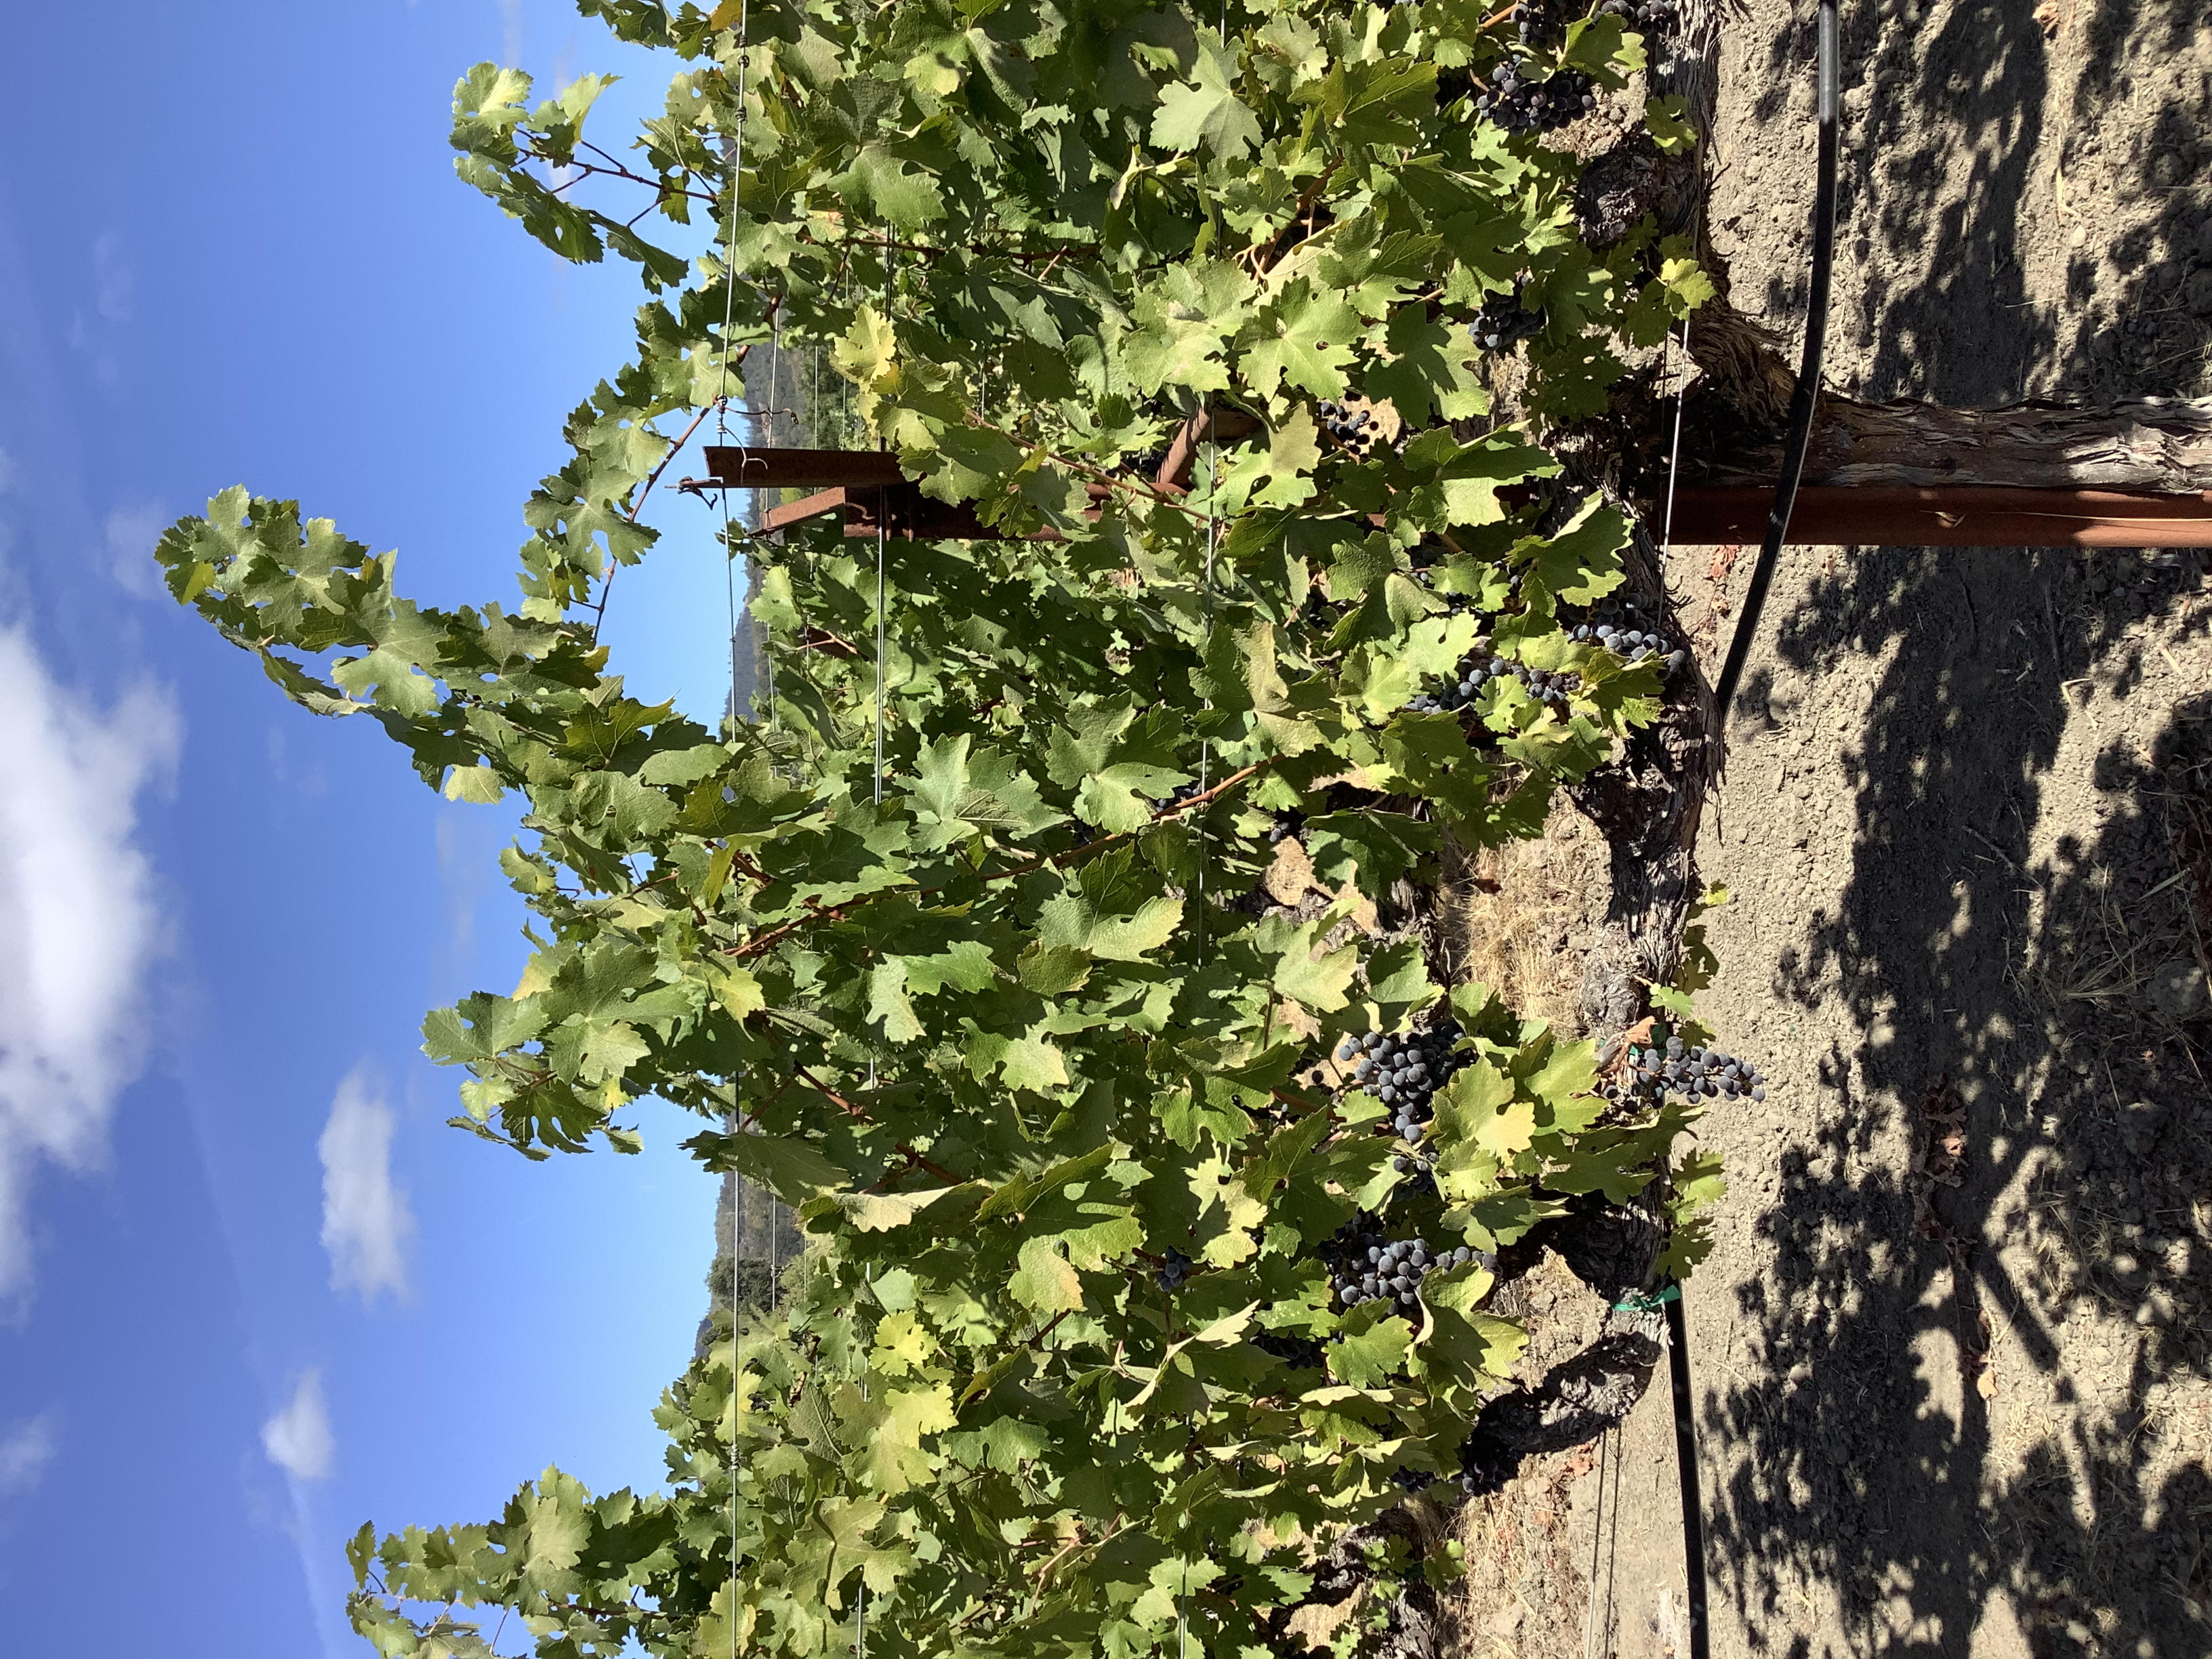
Label: No Virus